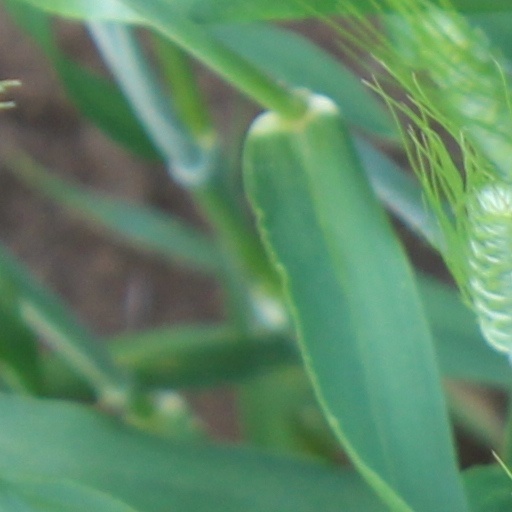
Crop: wheat